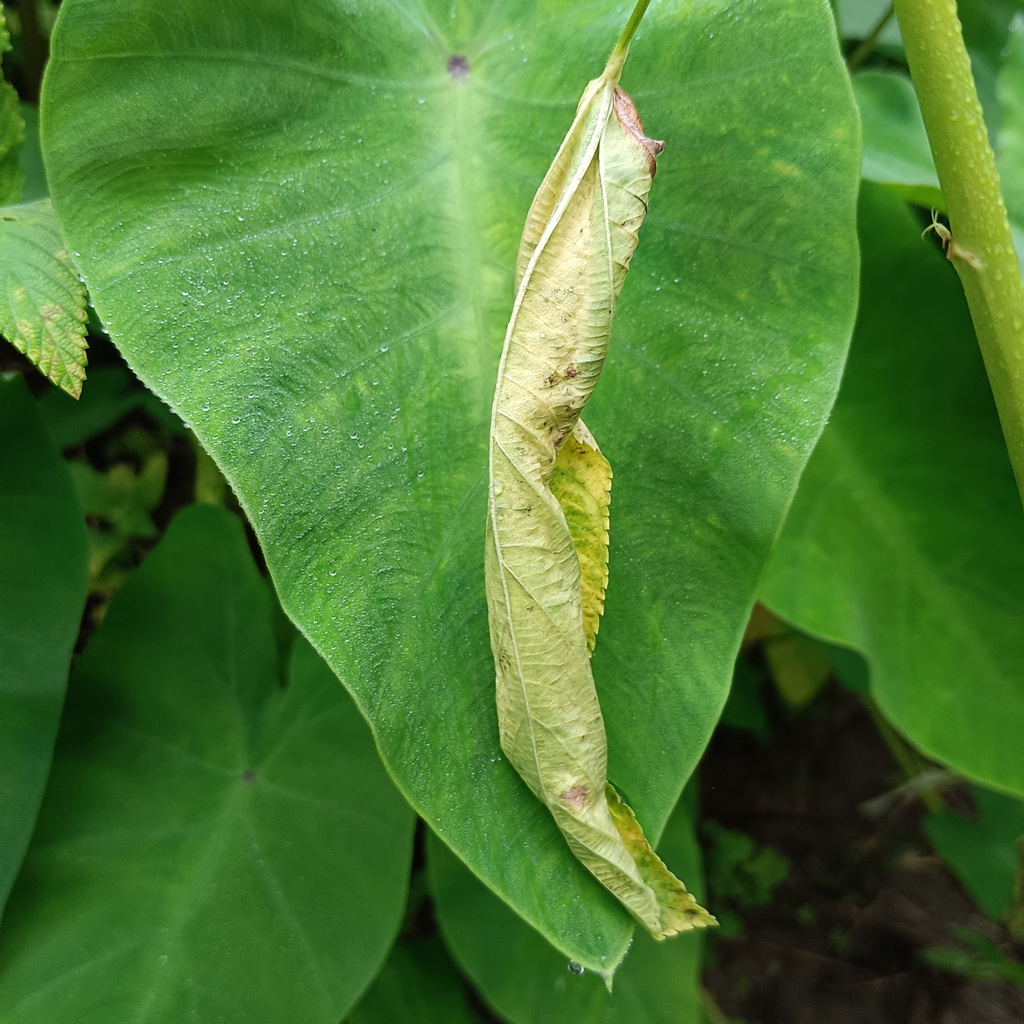
Label: Dieback